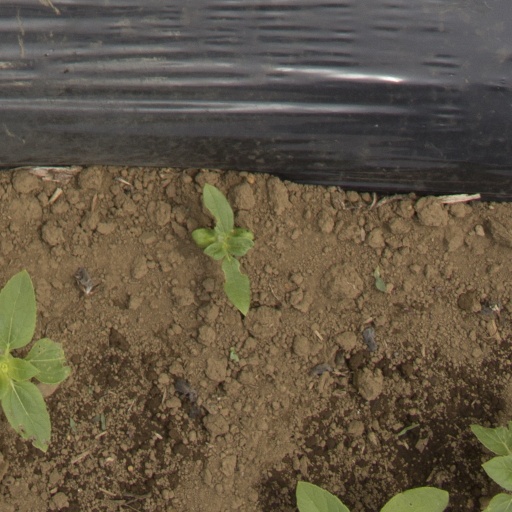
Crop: Jerusalem artichoke